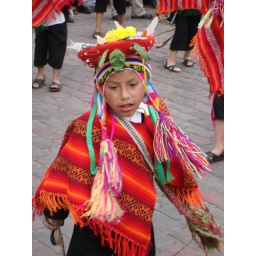
young girl in traditional dress - Cuzco